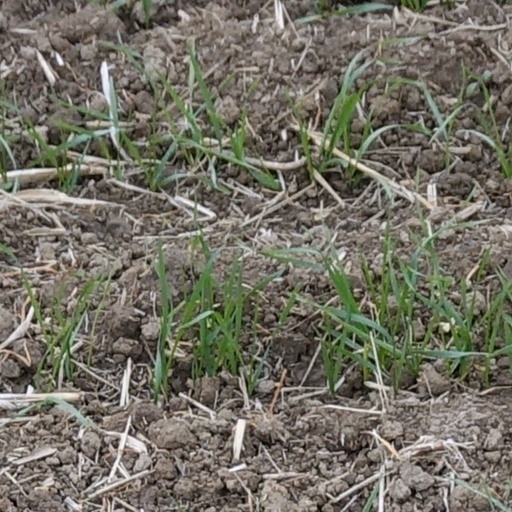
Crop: wheat